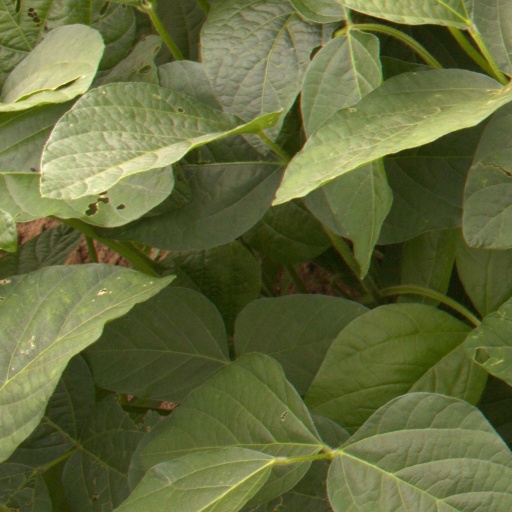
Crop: soybean